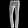
Label: Trouser